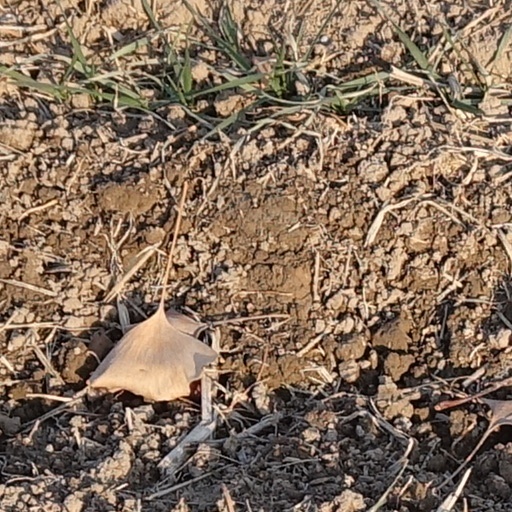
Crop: wheat